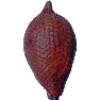
Label: salak